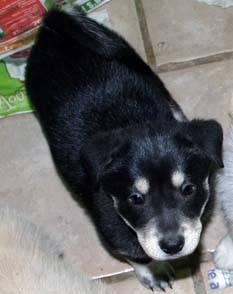
dog